Bingham Road railway station

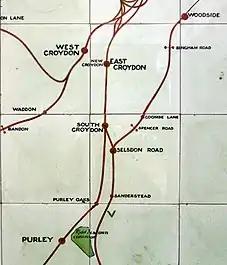
This map, still on display at Victoria Station, describes it as a "motor halt" (<a href="http%3A//rhaworth.ucoz.net/tq/th/072203.jpg">key to symbols

Electrification was not a success and by 1949 the service was reduced to a peak-hours 2-car half-hourly shuttle from . The station's platforms were nevertheless extended as part of a mid-1950s scheme to allow it to accommodate 10-car trains. Full closure was proposed in the Beeching Report but a reprieve was granted on the basis that some hardship would be caused. The line continued to be unprofitable and from 10 July 1967, Bingham Road and were only served between 07:52 to 09:50 and 16:17 to 19:10 on weekdays. A local pressure group was formed to fight the closure, claiming there was no alternative and, after several public meetings, the Ministry of Transport rejected the closure plans because of the hardship it would cause to the 650 daily passengers using the line. All through London services ceased in April 1976 leaving 2EPB 2-car sets to provide a shuttle service between Elmers End and Selsdon or . In 1980, a passenger count revealed that only 116 passengers were using Bingham Road daily. The inevitable closure of the line came in 1983, with the last train departing at 19:30 from Sanderstead on Friday 13 May and official closure following on 16 May.